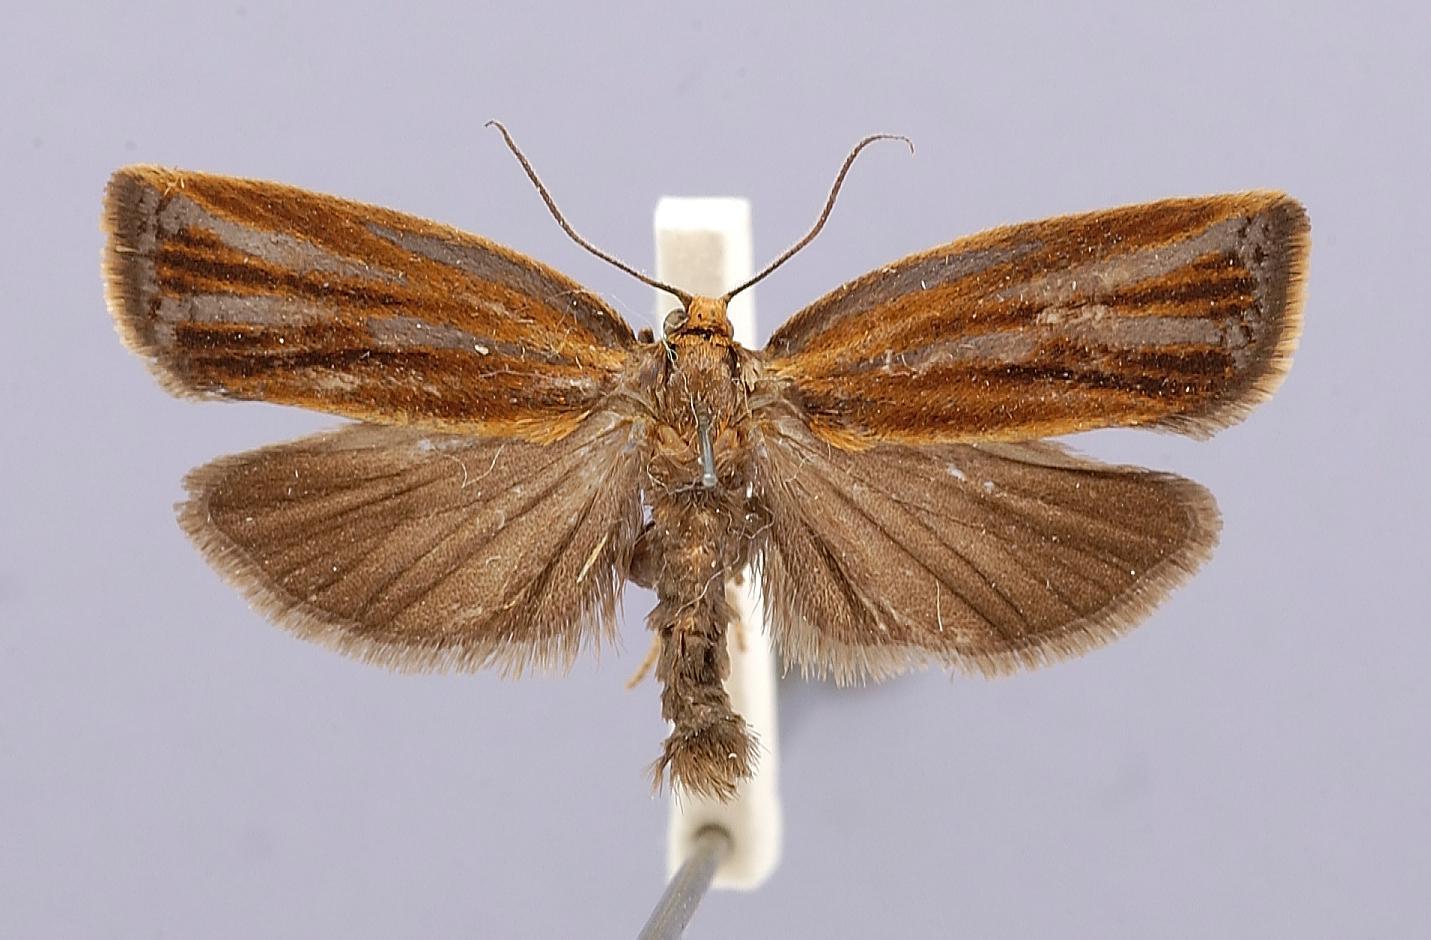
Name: Ariola abiephaga
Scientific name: Ariola abiephaga Issiki, 1962
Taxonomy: Animalia, Arthropoda, Insecta, Lepidoptera, Tortricidae
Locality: Honsyu, Koozuke, Manza, Japan
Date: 27 Jul 1958